Sherwood Brown

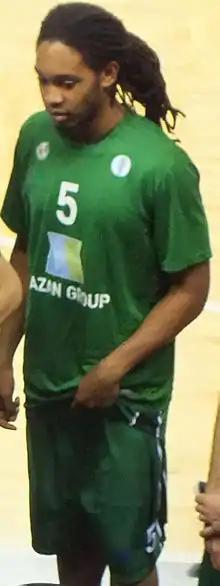
Sherwood T. Brown, October 2013

Sherwood Terrell Brown (born August 2, 1991) is an American professional basketball player for the Al-Karkh of the Iraqi Basketball Premier League. From 2009 to 2013, he played college basketball at Florida Gulf Coast University in Fort Myers, Florida. Brown was named the Atlantic Sun Conference Player of the Year in 2013 as a senior.